Architecture of Cantabria

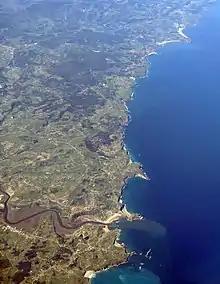
The mountainous coast of Cantabria.

Cantabria is a unique region in climate, culture, and location. Roman architecture was spread across Spain specifically after the Cantabrian Wars when Roman occupation was secured. Pre-Romanesque influences were most notable throughout the dark period of the ninth to tenth century in Cantabria. Also known as the repopulation period in which the isolated nature was broken as a population increase enhanced connectivity across Europe. This broke the seal on cultural influences as Gothic and Baroque architecture that was extremely prevalent in all other parts of Europe now made impacts to Cantabria.